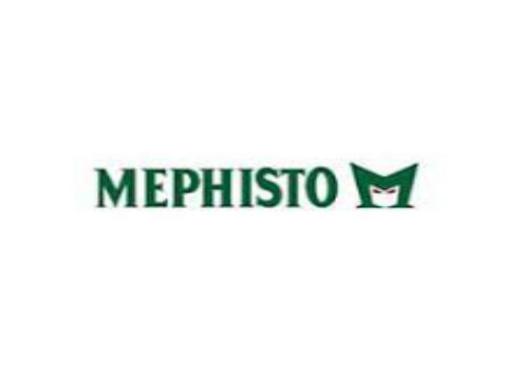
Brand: mephisto
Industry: Clothes